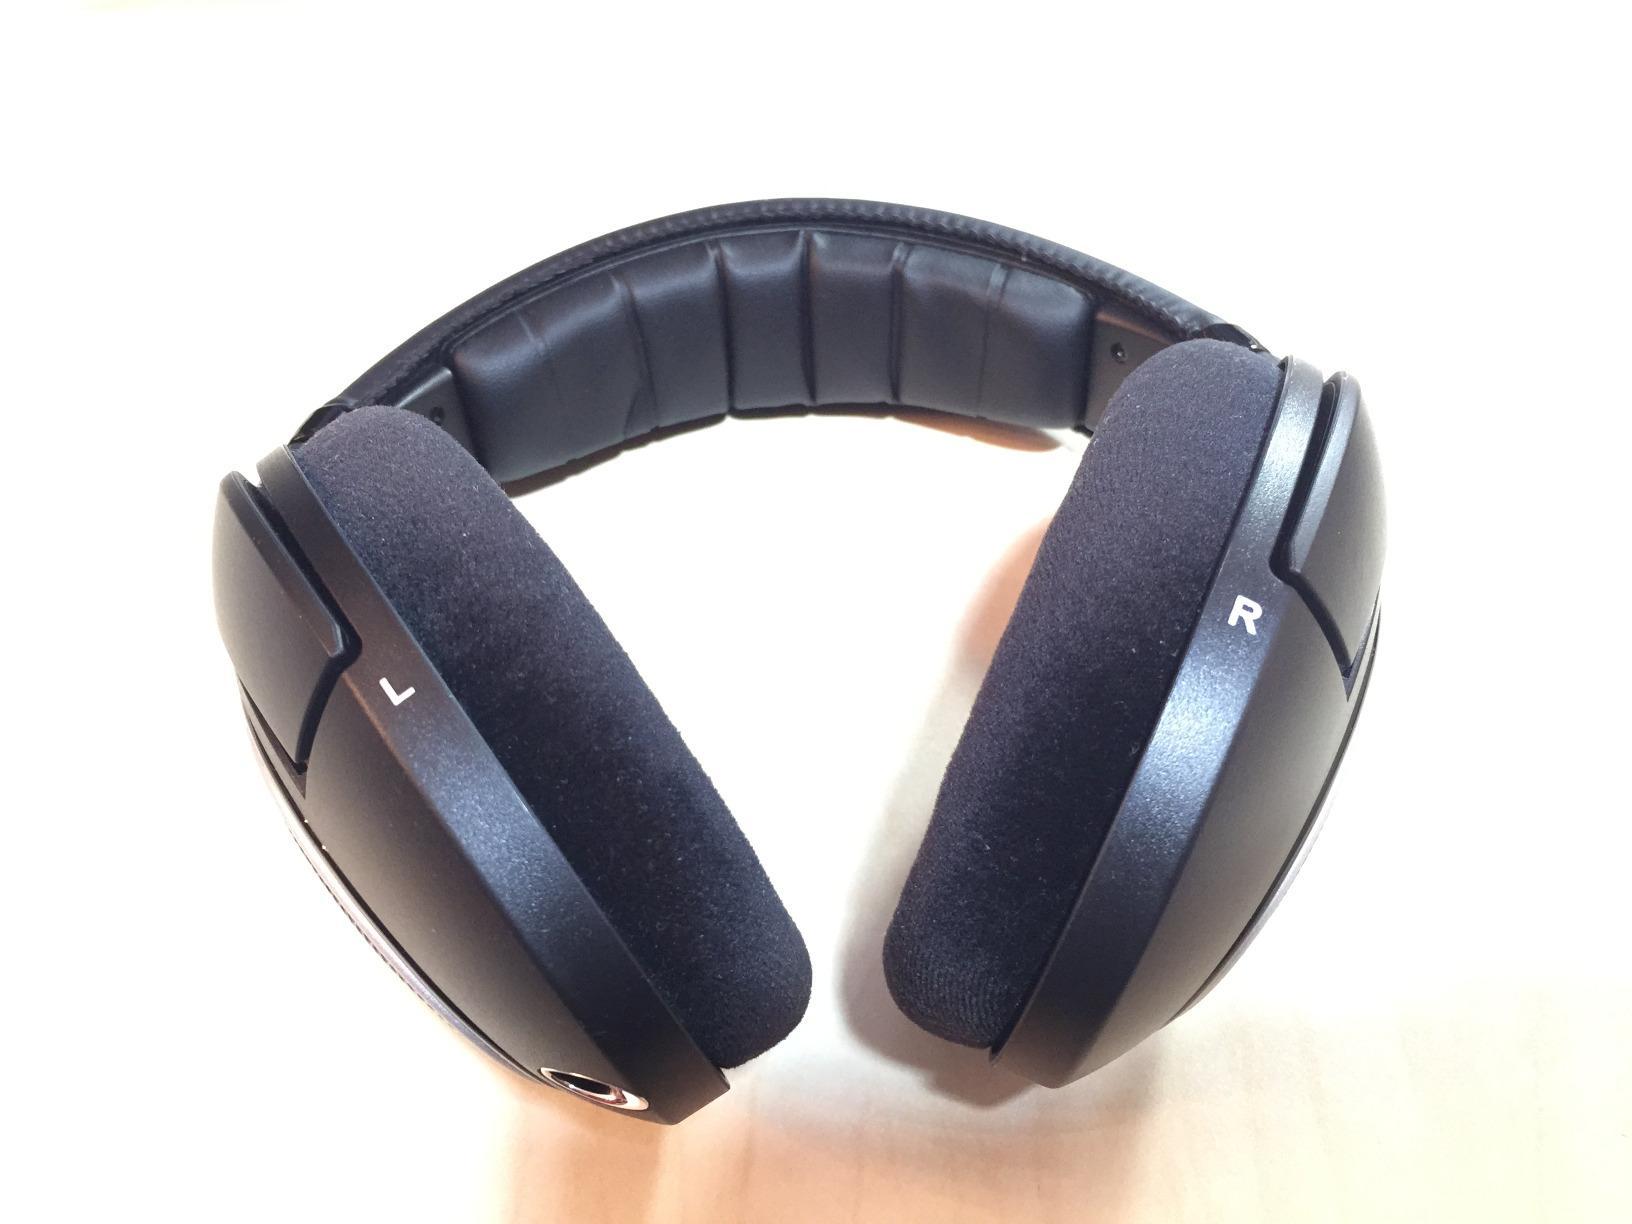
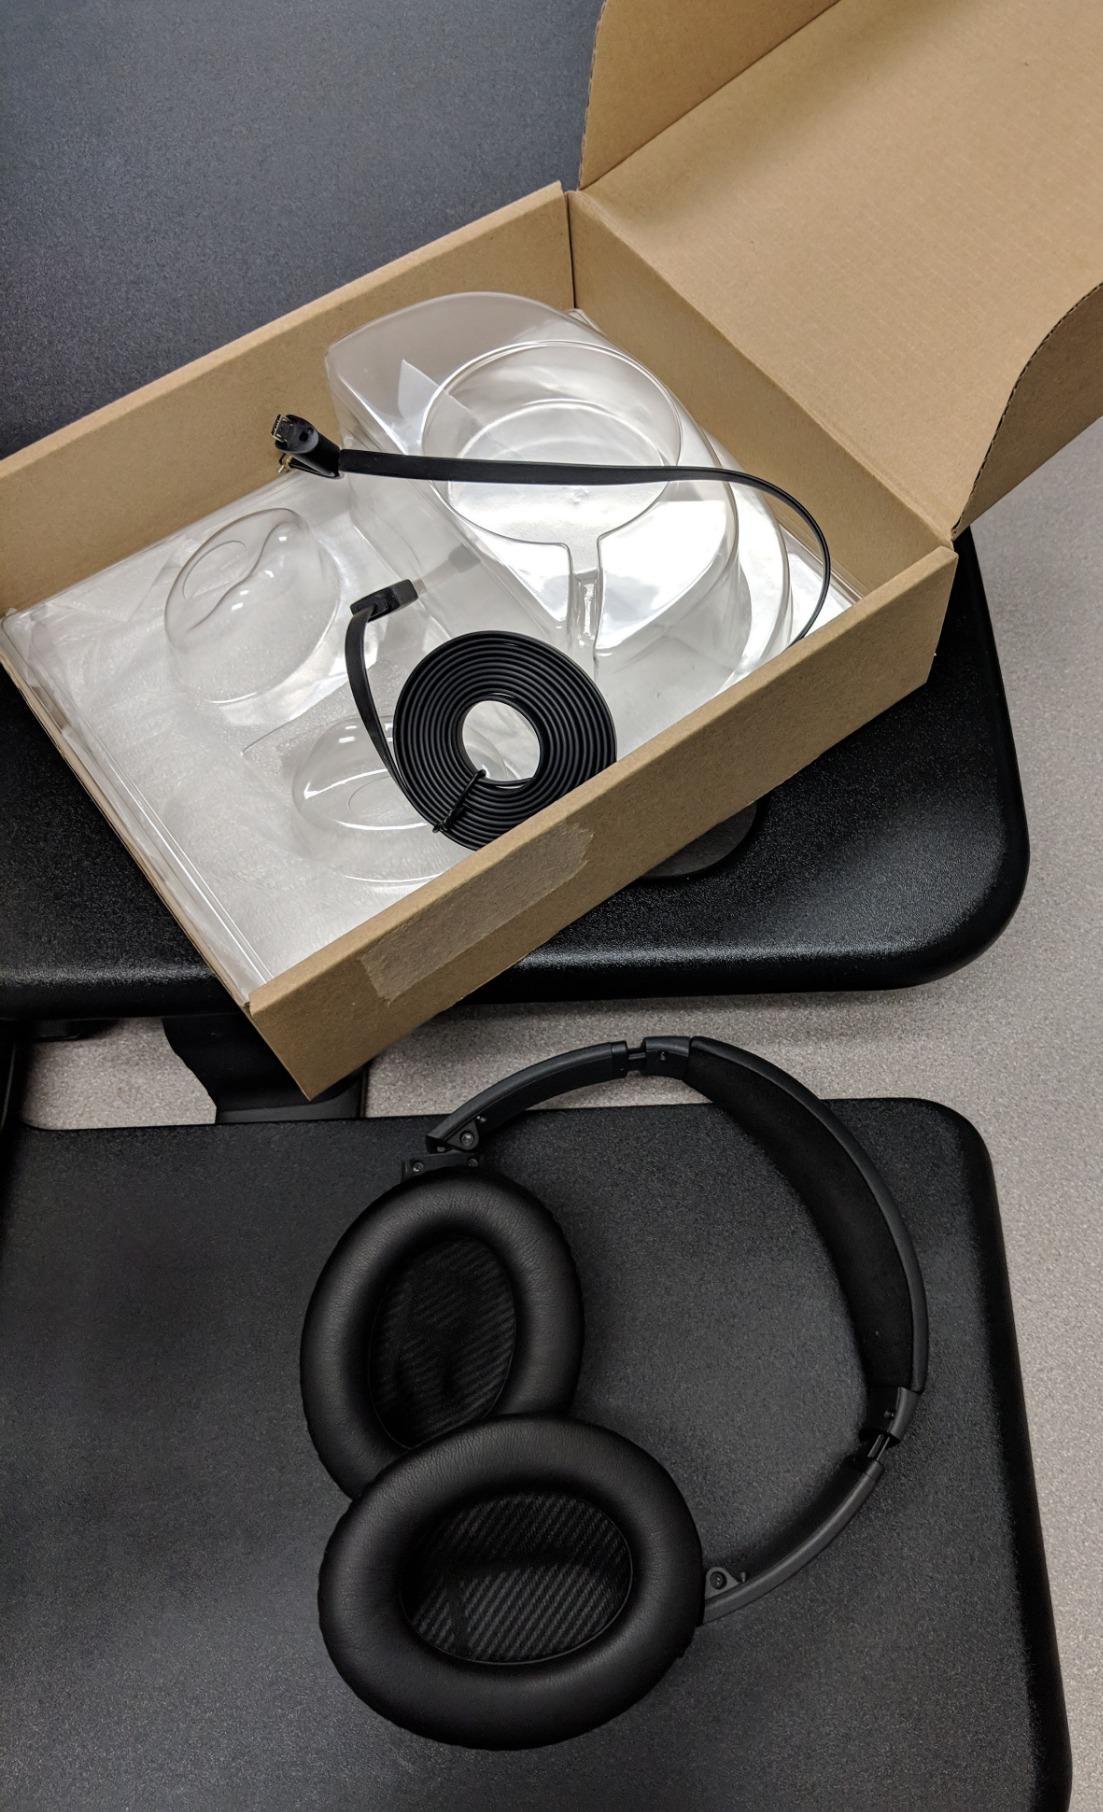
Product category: headphones
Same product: no